Dothan, Alabama

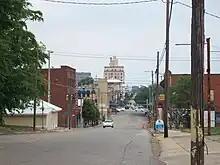
Looking up Foster St. toward downtown Dothan

Dothan also sought out industrial development, with textile and agricultural concerns being joined by manufacturing plants for the Sony, Michelin, and General Electric corporations in the 20th century. The Southern Company constructed the Joseph M. Farley Nuclear Generating Station near the city between 1970 and 1981; this 1,776-megawatt facility currently generates approximately 13,000 GW-h per year. In 2010, Sony announced its closure of its Dothan plant. Pemco Aviation declared bankruptcy in March 2012 and in May that year announced the closing of its Dothan facility.